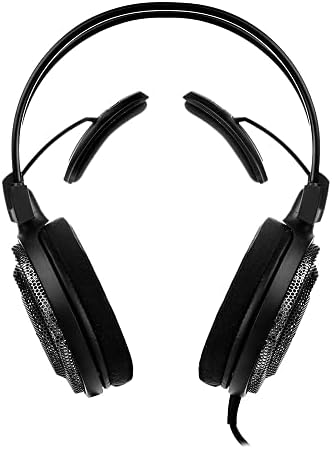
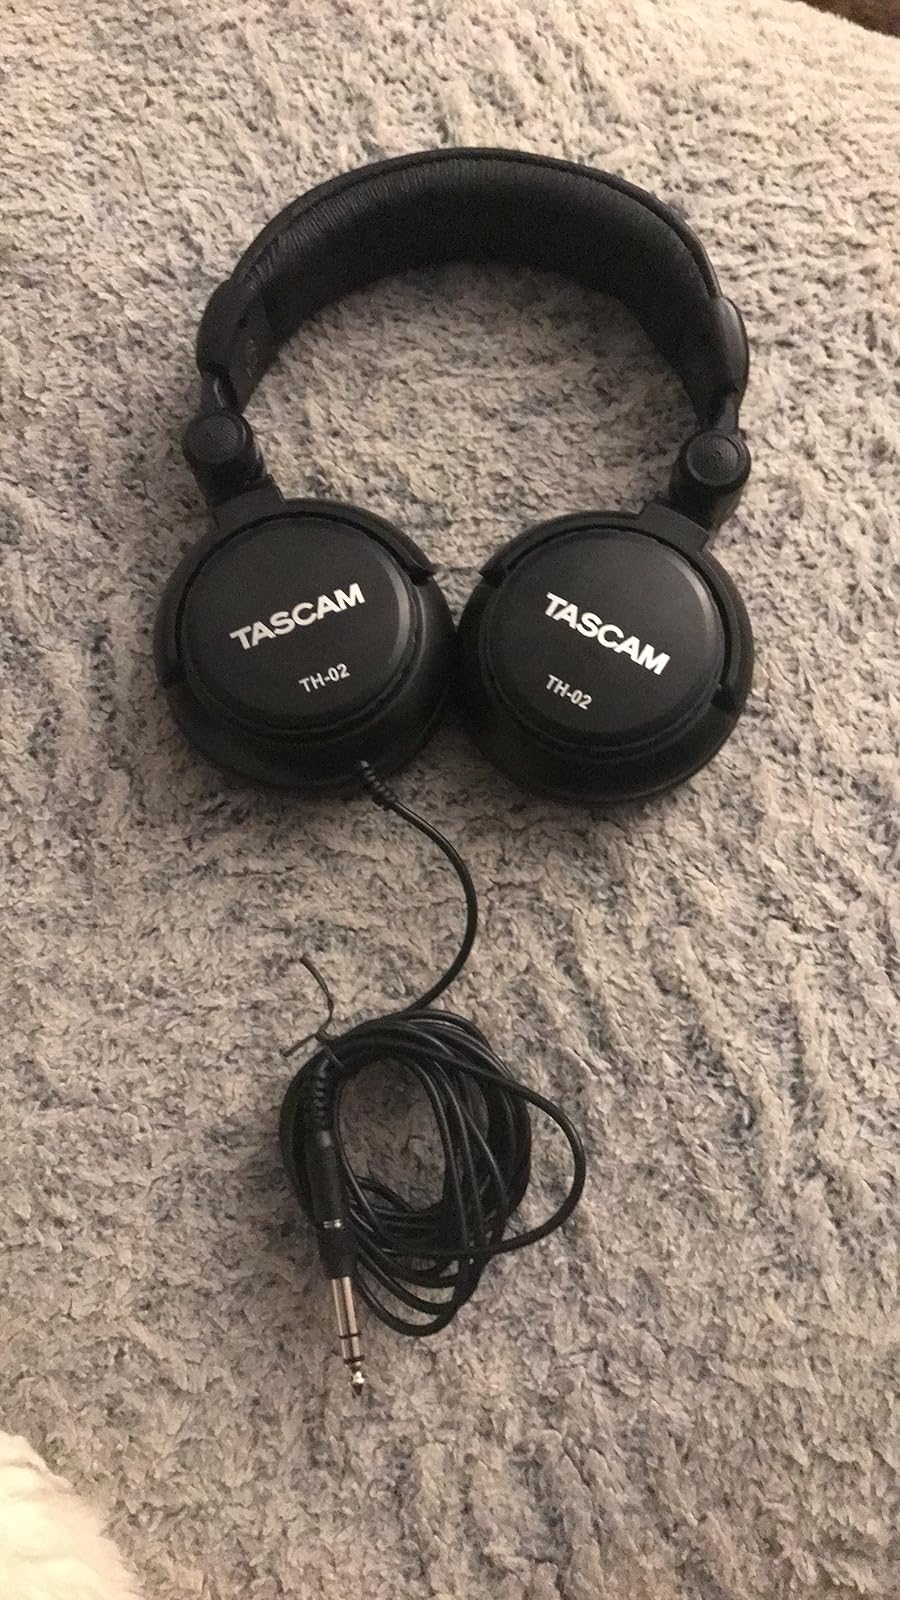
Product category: headphones
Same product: no